Cinematic style of Christopher Nolan

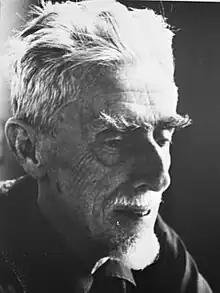
Nolan has credited M. C. Escher as a major influence.

The filmmaker has often cited Dutch graphic artist M. C. Escher as a major influence on his own work. "I'm very inspired by the prints of M.C. Escher and the interesting connection-point or blurring of boundaries between art and science, and art and mathematics." Another source of inspiration is Argentine writer Jorge Luis Borges. The director has called "Memento" a "strange cousin" to "Funes the Memorious", and has said, "I think his writing naturally lends itself to a cinematic interpretation because it is all about efficiency and precision, the bare bones of an idea."